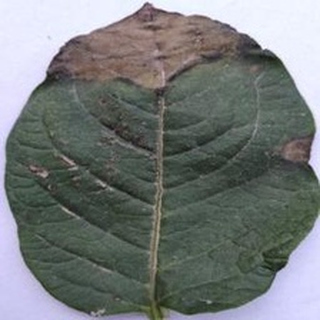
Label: potato_late_blight